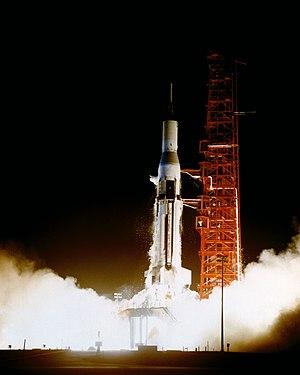
SA-8, pour « Saturn Apollo-8 », également désigné A-104, fut le neuvième vol du lanceur américain Saturn I et le cinquième vol de sa deuxième version, aussi désignée « Block II ». Il fut également le quatrième vol à lancer une maquette du module de commande Apollo en orbite terrestre basse.